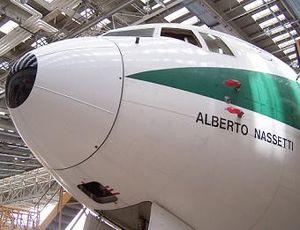
Boeing est un constructeur aéronautique et aérospatial américain. Son siège social est situé à Chicago, dans l'Illinois et sa plus grande usine à Everett, près de Seattle dans l'état de Washington. Cet avionneur s'est spécialisé dans la conception d'avions civils, mais également dans l'aéronautique militaire, les hélicoptères ainsi que dans les satellites et les lanceurs avec sa division Boeing Defense, Space & Security. En 2012, elle se positionne au deuxième rang des ventes de matériel militaire au niveau mondial. Cette société se livre à une guerre commerciale avec son principal concurrent, le groupe européen Airbus Commercial Aircraft.